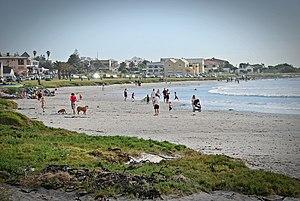
Melkbosstrand est un village et une station balnéaire rattaché à la métropole du Cap en Afrique du Sud. Melkbosstrand est situé sur la côte atlantique à 35 km au nord de la ville du Cap.